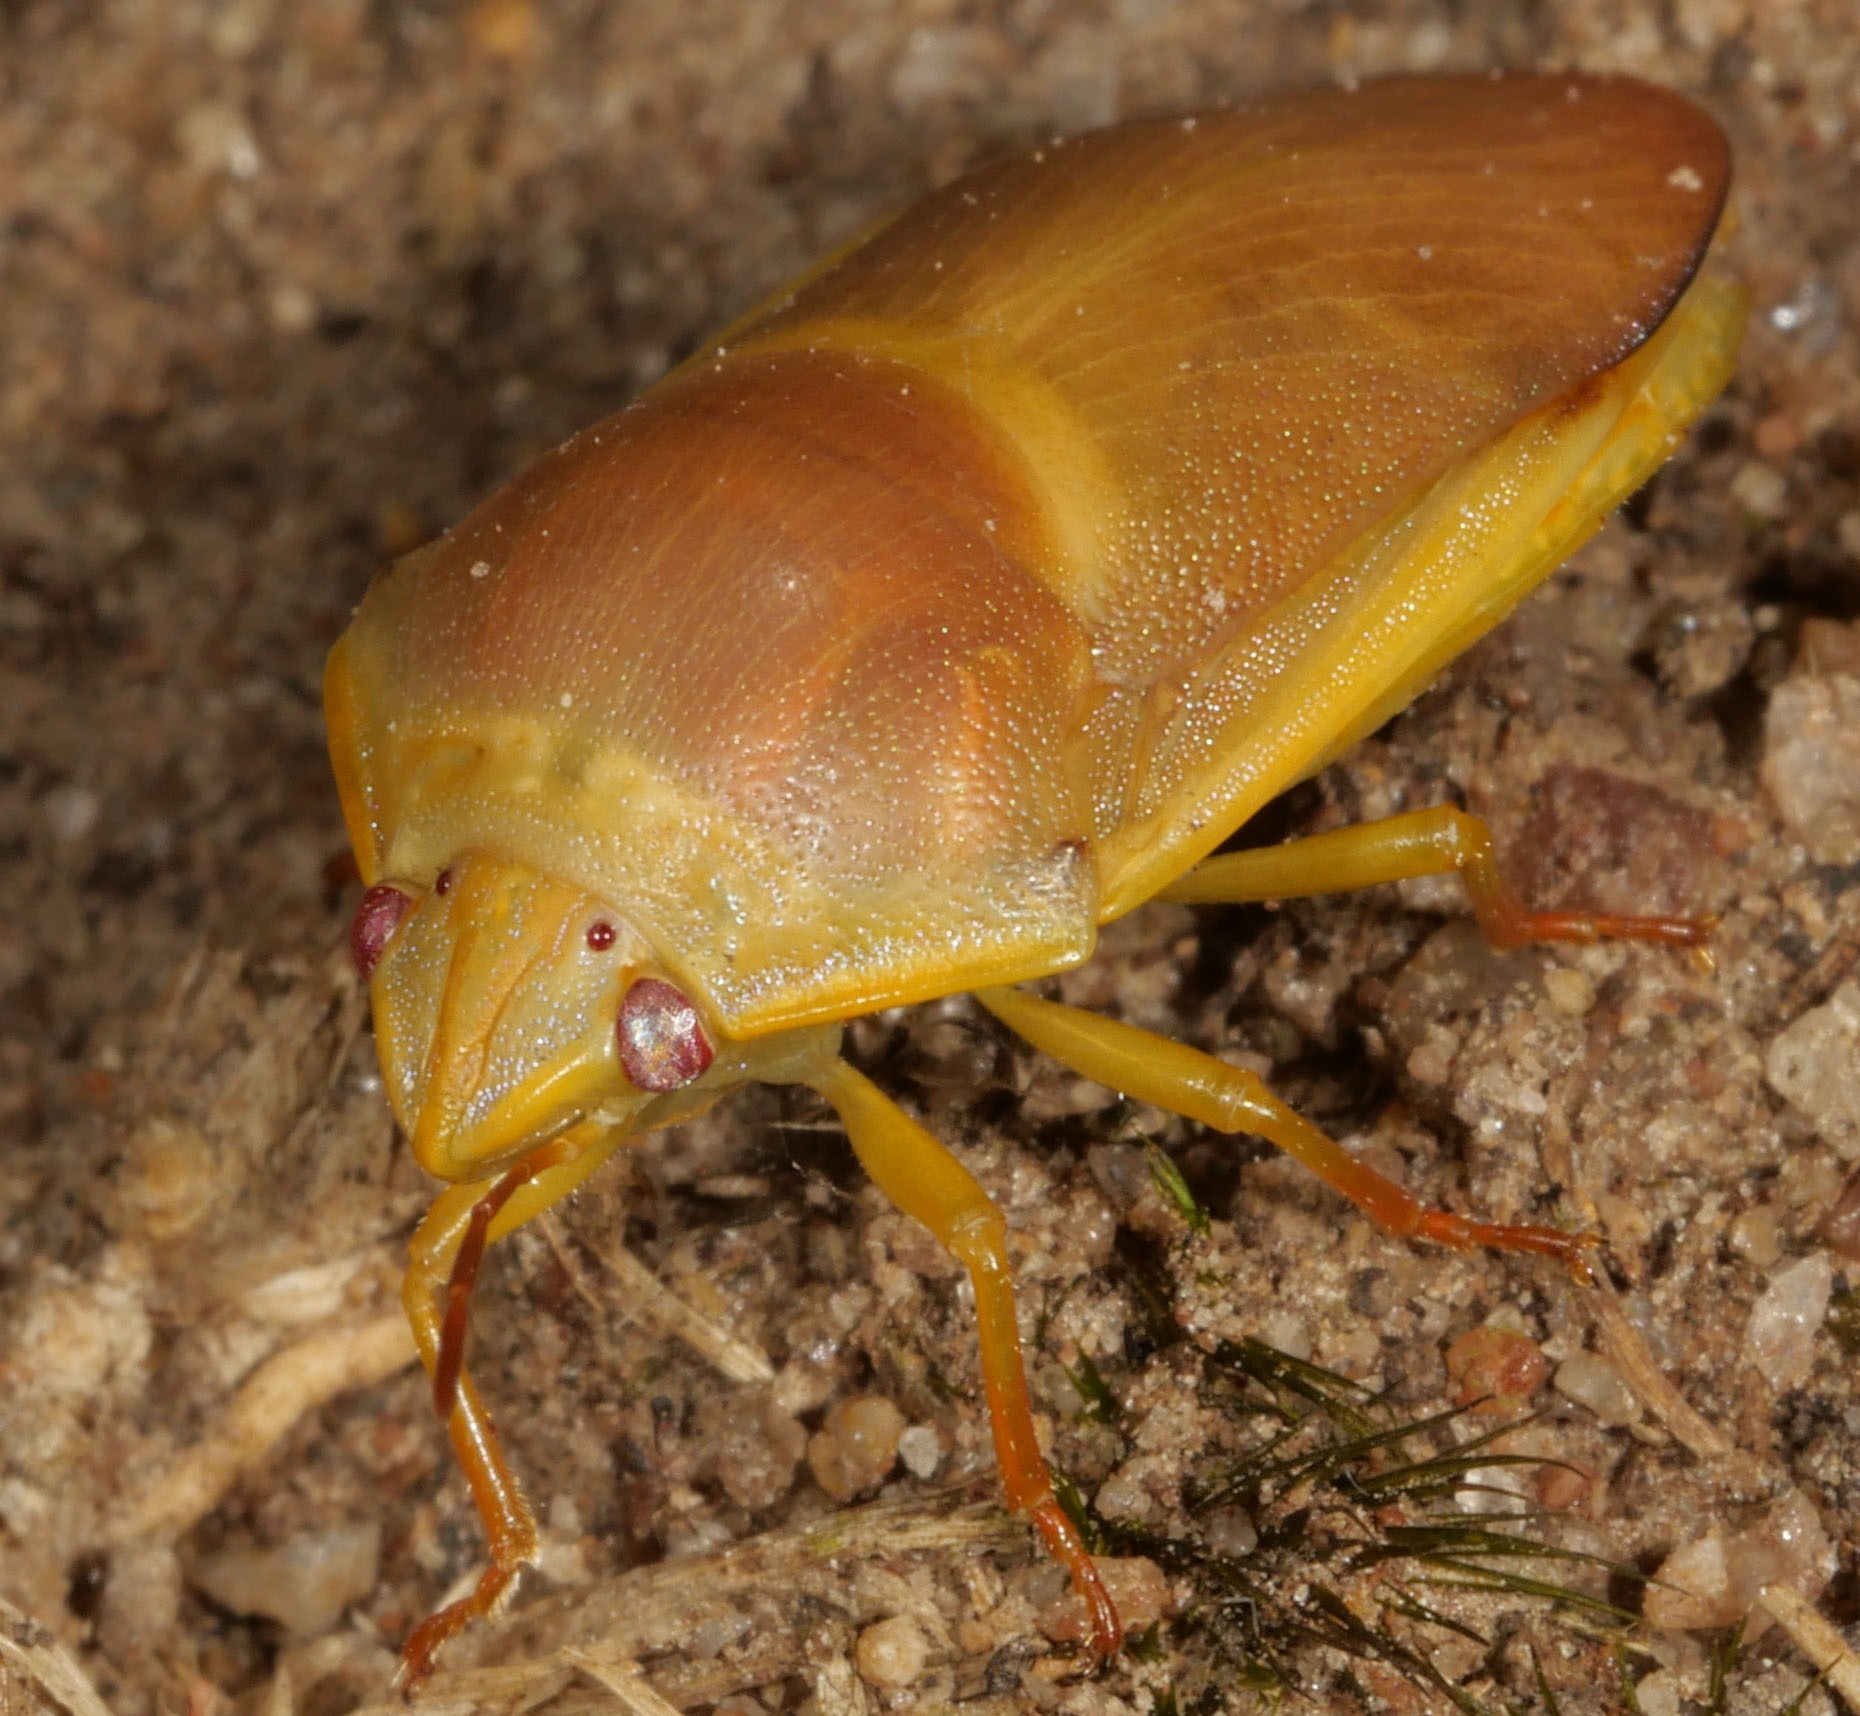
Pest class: stink_bug